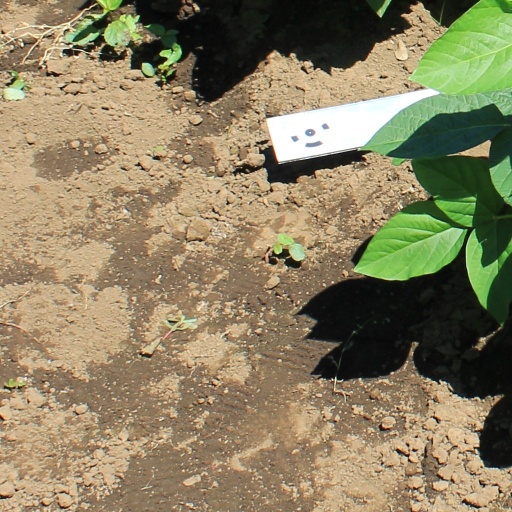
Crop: soybean